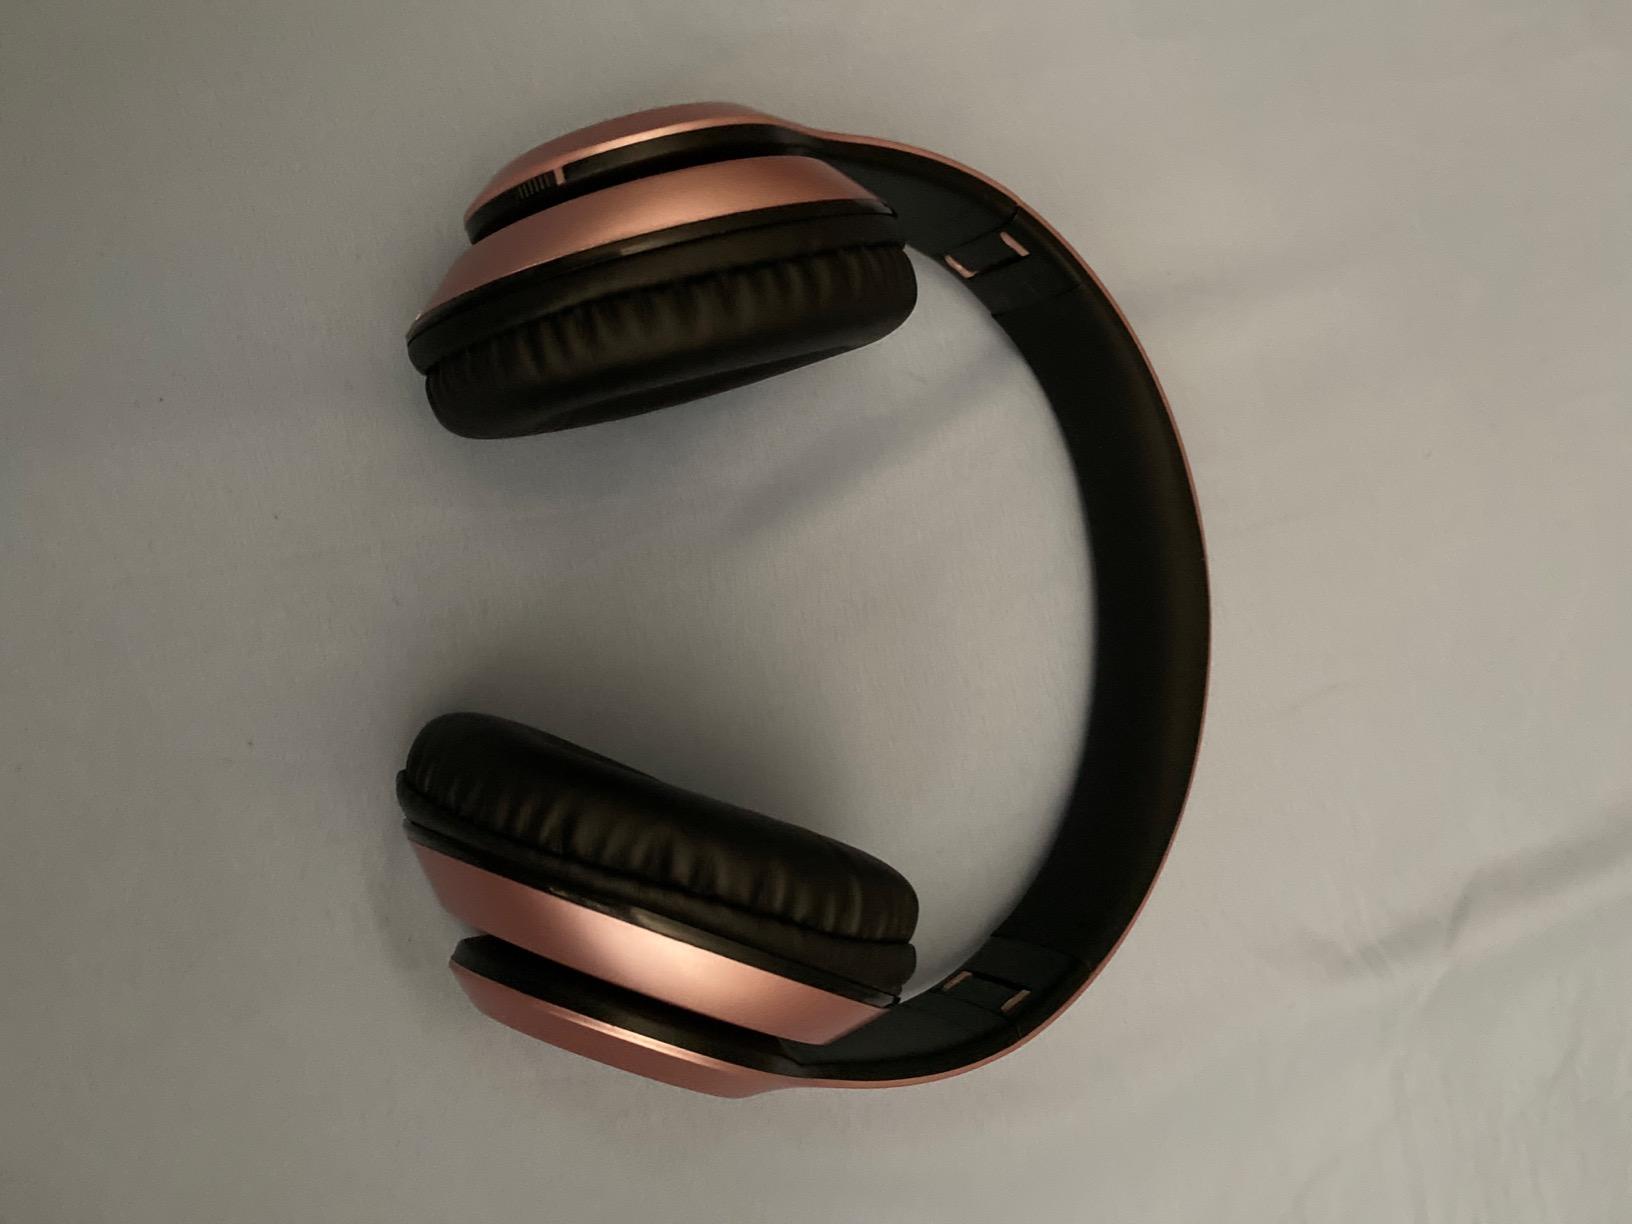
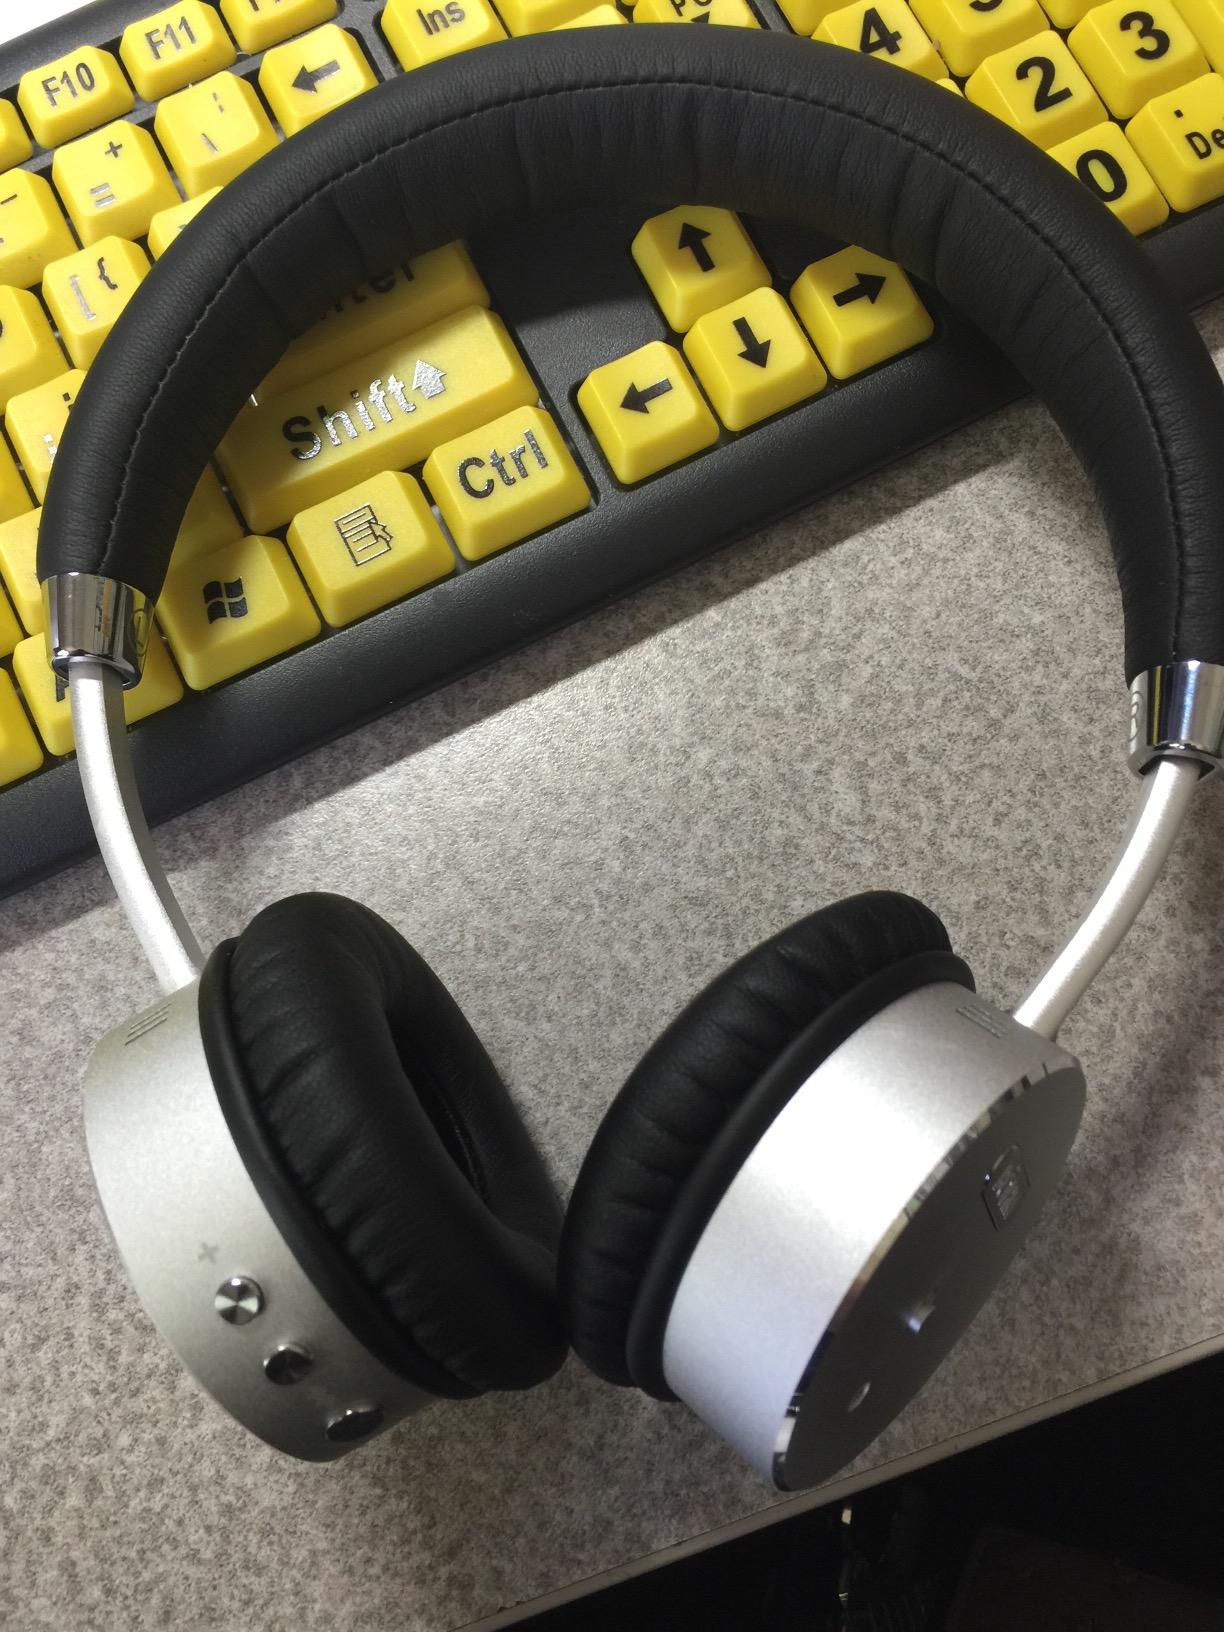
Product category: headphones
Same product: no